Egba United Government

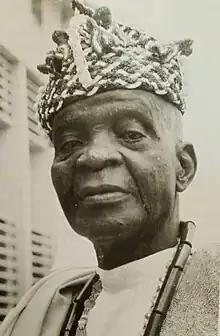
Ladapo Ademola

The Egba United Government (EUG) was a short-lived but significant government established in the late 19th century by the Egba-Egbado people, a subgroup of the Yoruba ethnic group, in what is now South-western Nigeria and Eastern Benin. Mainly in response to external threats from neighbouring kingdoms, such as the Dahomey and the collapsed Oyo Empire, the Egba towns and villages began to come together to form a loose confederacy, which was later formalized into the Egba United Government in 1893.